Boris Godunov (opera)

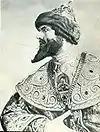
Shalyapin as Boris (1913)

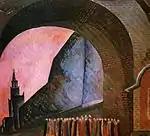
Novodevichiy Scene. Design by Vladimir Dmitriev (1928)

The United States premiere of the 1908 Rimsky-Korsakov edition took place on 19 March 1913 at the Metropolitan Opera, and was based on Sergey Dyagilev's Paris production. The opera was presented in three acts. The Cell Scene preceded the Coronation Scene, the scene in Marina's Boudoir was omitted, and the Kromï Scene preceded the Death Scene. However, the Inn Scene, which was omitted in Paris, was included. Scenery and costume designs were the same as used in Paris in 1908—made in Russia by Golovin, Benua, and Bilibin, and shipped from Paris. Arturo Toscanini conducted. The cast included Adamo Didur (Boris), Anna Case (Fyodor), Leonora Sparkes (Kseniya), Maria Duchêne (Nurse), Angelo Badà (Shuysky), Vincenzo Reschiglian (Shchelkalov, Lawicki), Jeanne Maubourg (Innkeeper), Léon Rothier (Pimen), Paul Althouse (Pretender), Louise Homer (Marina), Andrés de Segurola (Varlaam), Pietro Audisio (Misail), Albert Reiss (Yuródivïy), Giulio Rossi (Nikitich), Leopoldo Mariani (Boyar-in-Attendance), and Louis Kreidler (Czernikowski). This performance was sung in Italian.